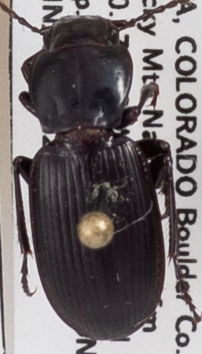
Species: Pterostichus protractus
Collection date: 2022-07-05
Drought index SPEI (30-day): -0.638
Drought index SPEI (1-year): -1.28
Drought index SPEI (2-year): -1.28